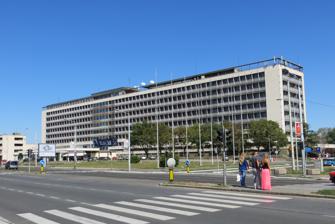
Building: Hotel Jugoslavija
Country: Republic of Serbia
Year built: 1969
Hotel in Belgrade, Serbia Hotel Jugoslavija Хотел Југославија The hotel as of 2013 Location within Belgrade Hotel chain None General information Address Bulevar Nikole Tesle 3 Town or city Belgrade Country Serbia Coordinates 44°49′47″N 20°25′12″E / 44.8297°N 20.4200°E / 44.8297; 20.4200 Opened 31 July 1969 Owner Millennium Team d.o.o. Technical details Floor count 8 Floor area 50,000 m2 Lifts/elevators 8 Design and construction Architect(s) Lavoslav Horvat Other information Number of rooms 258 Hotel Jugoslavija ( Serbian Cyrillic : Хотел Југославија ) in Belgrade was one of the oldest luxurious Serbian hotels. It is located in the Zemun municipality. The hotel was opened in 1969 as "one of the most comfortable and most luxurious" hotels in Yugoslavia, and "among top 5 largest and most beautiful hotels in Europe." It closed in 2006, but one half of the hotel was reopened in 2013 as a three-star hotel garni , which operated until 2024, when the entire structure was closed for planned demolition. History Zemun railway station The Zemun railway station was located next to where the modern hotel is. It was built in 1883 during the rule of Austria-Hungary , when the railway, which connected Zemun to Novi Sad , was finished. In 1884 the railway was extended across the Sava into the Kingdom of Serbia as the first railway in the country. The very first train from Serbia, with the passengers including King Milan , Queen Natalija and Crown Prince Alexander , stopped at this station on its way to Vienna . The station was operational until 1970. To commemorate it, architect Milun Stambolić designed a memorial complex which consists of 5 pillars, which used to hold the station's overhang , and several meters of railroad tracks. The complex is placed on the plateau next to the hotel, on the small elevation above the promenade along the Danube. The memorial complex was set in the 1980s. Hotel According to the original concept, the hotel was to be named "Belgrade".  Famous architects Mladen Kauzlarić , Lavoslav Horvat and Kazimir Ostrogović , followers of the Zagreb school of modernism won the first prize at the original tender in 1947. The hotel was built according to the modified project of the architect Lavoslav Horvat . Distinguished creators and builders, architects Milorad Pantović , Vladeta Maksimović , Miroslav Janković and academic Ivan Antić took part in designing of the hotel and the interior. The design was described as both "simple and monumental". Construction plans were put on hold after the Tito–Stalin split in 1948, and during the ensuing Informbiro period . During the 1st Summit of the Non-Aligned Movement in Belgrade in 1961, Ethiopian emperor Haile Selassie noted to Yugoslav president Josip Broz Tito that Belgrade lacks a representative hotel, and unofficially suggested the name Jugoslavija . After the summit ended, old project of the "hotel-city" on the Danube's bank was revitalized. Planned and built for two decades, it was nicknamed "Belgrade Babylon". The hotel was ceremonially opened on 31 July 1969 by Rudi Kolak , president of the Yugoslav Chamber of Commerce. "Jugoslavija" became a symbol of luxurious hotel, with pricey, artistic paintings, and gold and silver plated cutlery and plates. Hotel had the biggest chandelier in the world until 2010, designed and made by Swarovski in 1969. It has 40.000 crystals, 5.000 bulbs and weight of 14 tonnes. Rectangularly shaped chandelier measures 30 by 9 metres (98 ft × 30 ft). It was used as an accommodation for celebrities and high officials visiting Belgrade , as president Tito included the hotel in his official protocol. Some of the famous people who stayed in the Hotel Jugoslavija include Queen Elizabeth II , Richard Nixon , Jimmy Carter , U Thant , Willy Brandt , Neil Armstrong , Michael Collins , Buzz Aldrin , Belgian and Dutch royals, Luis Echeverría , athletes, artists, Maharishi Mahesh Yogi , Tina Turner and others. The Apollo 11 astronauts visited in October 1969. In 1972, queen of the Netherlands Juliana and her consort Bernhard organized a reception in honor of president Tito. The queen described the hotel as impressive and enchanting. That same year, Queen Elizabeth II organized a reception for diplomatic representatives of the Commonwealth nations in Yugoslavia. Another major event was the 1975 conference of 40 workers' parties from 29 European countries. After staying at the hotel, founder of the Elle magazine Hélène Gordon-Lazareff , stated: "Even Paris has no hotel beautiful like this one". During the 1999 NATO bombings of Yugoslavia , the hotel was hit and damaged during the night of 7/8 May 1999. Two attacks, two missiles in the first and one more in the second, left the building unusable. The west wing was damaged, while the annex and the north wing were thoroughly demolished. Reconstruction began in October 1999. Only parts were fully renovated, while other parts were only fixed enough to stop further collapse. The hotel was reopened on 31 December 1999, with the New Year's Eve party. Grand Casino company purchased the first casino license in Serbia for €18 million from the State Lottery, and, claiming a total investment of €60 million, opened Grand Casino Beograd in the section of the hotel on 30 June 2007. Part of the hotel was owned by Arkan , and had been used as a barracks for his paramilitary forces . Quay Former logo of the hotel In the early 1970s, architect Branislav Jovin designed the plateau and the quay in front of the hotel. Generally considered beautiful and elegant, the project allows the cascade descent from the hotel to the Danube's bank. Early 1990s saw the expansion of the splavovi (singular, splav ), barge-clubs on the rivers. They originated along the banks of the Sava and expanded in the nearby Ušće neighborhood. After 1996, they spread along the quay in front of the hotel. The location was favorable as it was one of the rare point at the time, where there was enough parking space and the quay was arranged and concreted, while many other parts of the banks were the barges were located were still muddy and inaccessible.  In the 1996–2000 period, the splavovi were swiftly anchored in front of the hotel and in such numbers, that they became so close to each other that guests from one splav were able to talk to the guests from another one. In this period, barges at Hotel Jugoslavija became one of the most popular hangouts, as the barges became the central point of Belgrade's nightlife , but were also connected with criminals and numerous incidents. The entire section of the bank in front of the hotel has since then been colloquially known as "Chez Juga" ( Kod Juge ), after the shortened name of the hotel. Majority of the barges placed in the last part of the 1990s are still operational, even under the same names, but are being replaced with much larger and modernized versions, unlike the other locations where splavovi appeared and disappeared, or changed names. The first planned bicycle path in Belgrade was built from Hotel Jugoslavija to Ušće. Designed by Mirko Radovanac, it was finished in 1979. Closing In 2006 the hotel was privatized and closed. It was purchased by the "Alpe Adrija hoteli" (renamed "Danube Riverside" in 2013) for €31.3 million. Croatian businessman from Split who was behind the company, later that year sold 25% of the ownership to the international investment fund "QS Investments" and "Danube Riverside" continued as its local offshoot, in charge with obtaining all the permits. They wanted to build two 147 m (482 ft) tall towers and a shopping mall. One tower should be residential and the other one was to be a combination of business area and apartments. However, the permits were denied because of the ownership of the land itself, which remained owned by the state. Though they are not obliged to do so, the investors announced international design competition for the towers, but dropped the idea later. Architect Goran Vojvodić was in charge of the project which was estimated to €130-150 million. In 2008 the "Alpe Adrija hoteli" obtained the location permit, while the "QS Investments" obtained additional 25% of the ownership. They applied to the city government for the construction permit in 2009, but were rejected in 2010 due to the incomplete documentation. The investor filed a complaint, the court returned the procedure back to the city, but the investor asked for the procedure to be halted until the documentation is ready, so the process was archived. By the end of 2010, city administration headed by the mayor Dragan Đilas adopted a new Belgrade Highrise Study, which was forbidding construction of the objects higher than 100 m (330 ft) on the hotel's location, while the "QS Investments" becomes the sole owner of the hotel. In 2011, city approved the drafting of the detailed regulatory plans for this location and in 2012 the investor announced the opening of the hotel in 2015. In 2013 parts of the hotel were opened for the first time after 7 years, but not for the guests. Several floors have been leased as the business offices. The summer restaurant patio was also opened. Also in 2013, 132 rooms were adapted and the hotel was partially reopened as hotel garni. Future In February 2014, the "Danube Riverside" announced new plans regarding "Jugoslavija". A five-star Kempinski hotel was planned to be fully reconstructed by 2019. The complex was to be upgraded with two towers with 33 floors, and a total floor area of 190,000 m 2 (2,000,000 sq ft) on 5 ha (12 acres). New city administration, headed by Siniša Mali abolished the Highrise Study allowing tall buildings all over the city. In 2015 the detailed regulatory plan which encompassed this project was adopted, despite the fierce opposition from the experts and public to the construction of the skyscrapers on this location. The projected value of the works is €300 million. The detailed regulatory plan adopted by the city in 2015 confirmed this design, with shopping mall and two 140 m (460 ft) tall towers. As of August 2019, nothing has been done regarding the project. Head of the "Hotel Jugoslavija Project" Iva Petrović said that they will have "more information" in October 2019. In February 2023, architectural company Bureau Cube Partners was charged with drafting the plan of detailed regulation for the entire Block 11 (where "Jugoslavija" is located) and part of Block 10, which will replace the 2015 plan. In September 2023 it was announced that the works "may begin" in 2024, but this time on a larger scale, with 240,000 m 2 (2,600,000 sq ft). They will include the 155 m (509 ft) tall tower (or two towers) with 500 apartments and commercial areas. The project was described as "inevitable and urgent" in the elaborate for the development of the location, this time funded by the Millenium Team company, notorious for its connections with the governing structures. In March 2024, it was announced that the hotel became part of the Marriott International group and will operate under The Ritz-Carlton branch of hotels. A new plan was done by the Dutch architectural company UNStudio, featuring two towers (one residential, the other business) with heights of 155 m (509 ft). More detailed renders for that plan were released in April 2024. In September 2024, it was reported that the historic 1969 structure will be demolished as part of the redevelopment plans. Gallery Project Riverside - West birds-eye view Project Riverside - East birds-eye view Project Riverside - East façade References